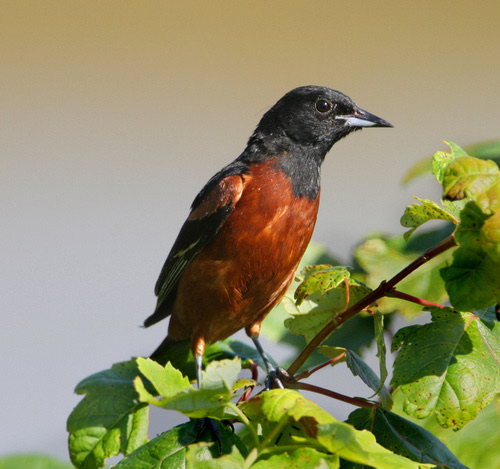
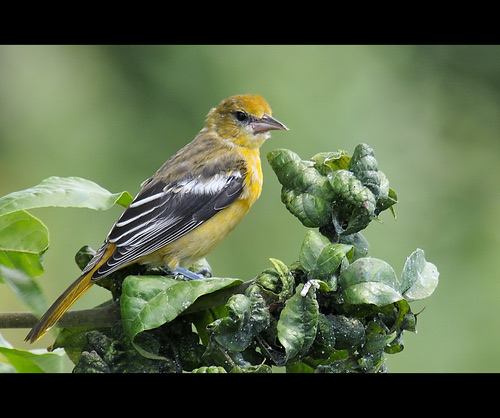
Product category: misc
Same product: yes